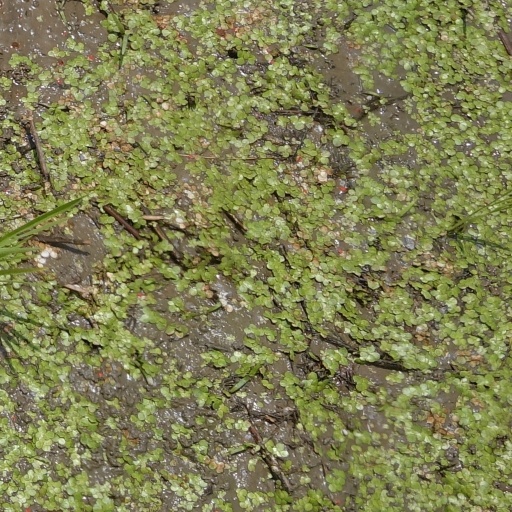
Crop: rice